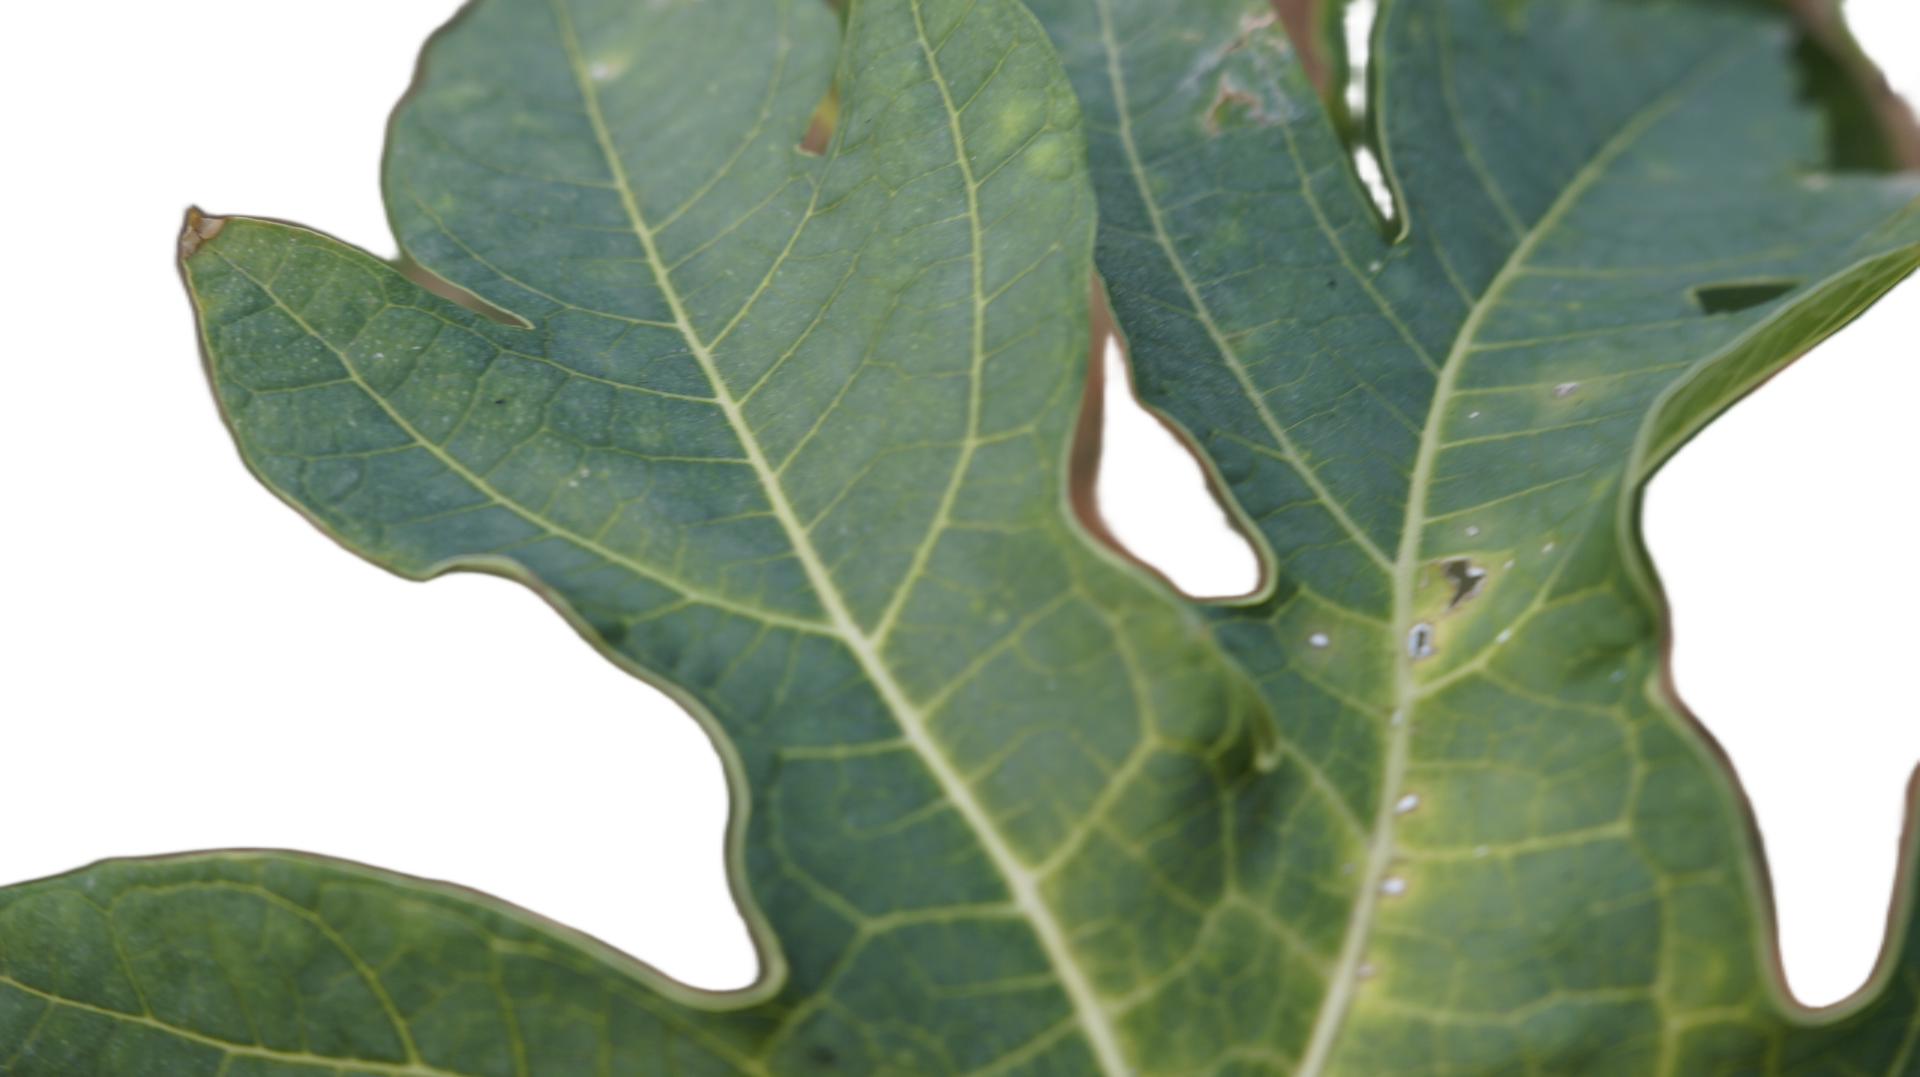
Crop: Papaya
Label: Curled_Yellow_Spot